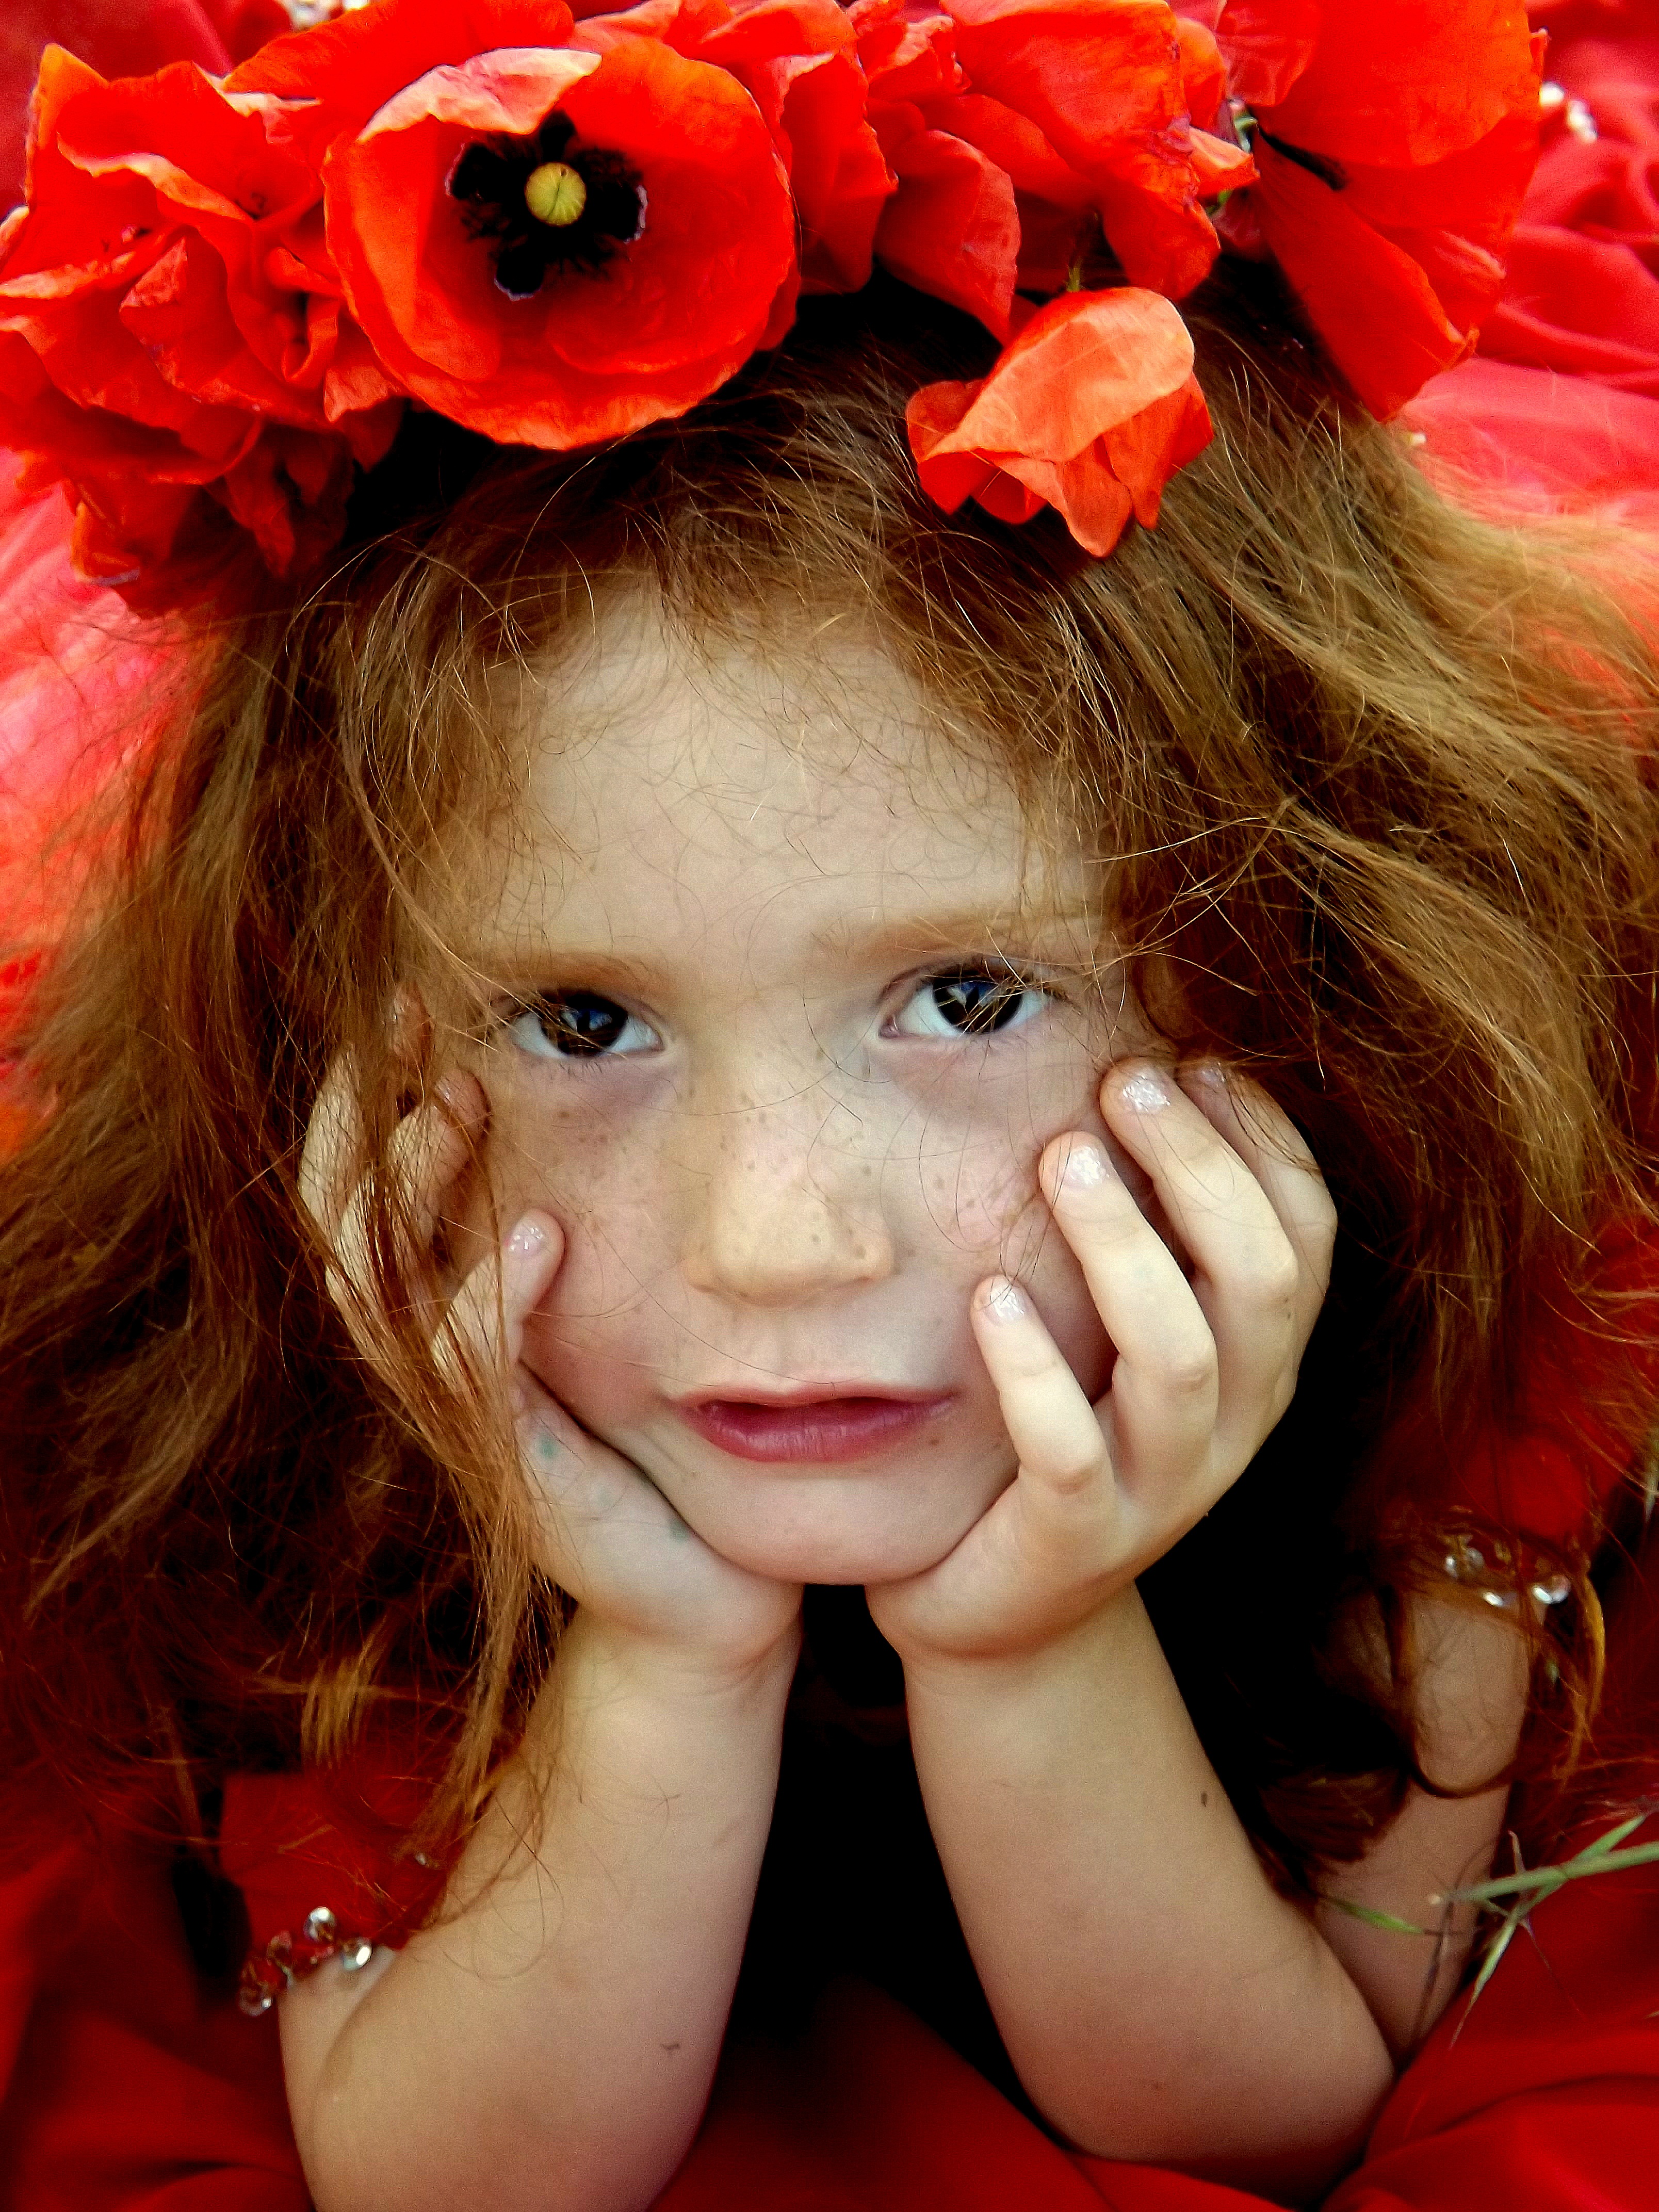
person, girl, woman, hair, flower, petal, portrait, red, child, clothing, lady, facial expression, smile, red hair, camp, eye, skin, beauty, fantasy, organ, story, poppies, sweetness, emotion